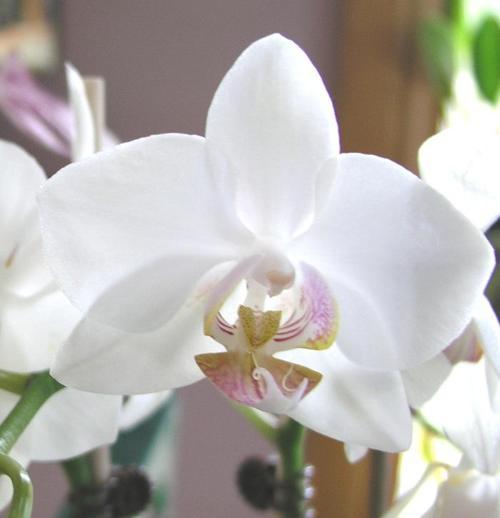
Label: moon orchid